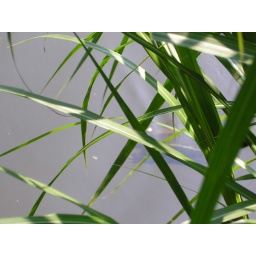
... and an out-of-focus terrapin in the water behind them. Oops. ;-) But I actually quite like this picture.